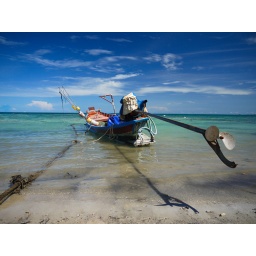
Long tail boat in clear water